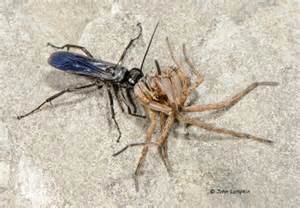
Label: spider